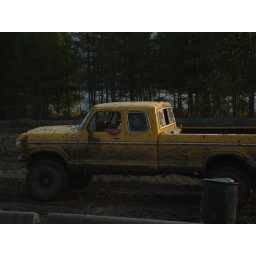
grant in dirty bird